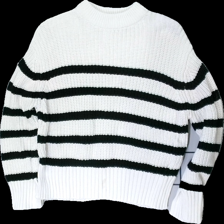
View: front
Type: Sweater
Category: Ladies
Brand: Gina Tricot
Colors: Black, White
Material: 75% cotton, 25% acrylic
Pattern: Striped
Cut: Regular, C-collar
Size: XS
Season: All
Stains: Major
Price range: <50
Recommended usage: Export